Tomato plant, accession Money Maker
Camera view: tilt-top (135 deg); turntable rotation: 30 degrees
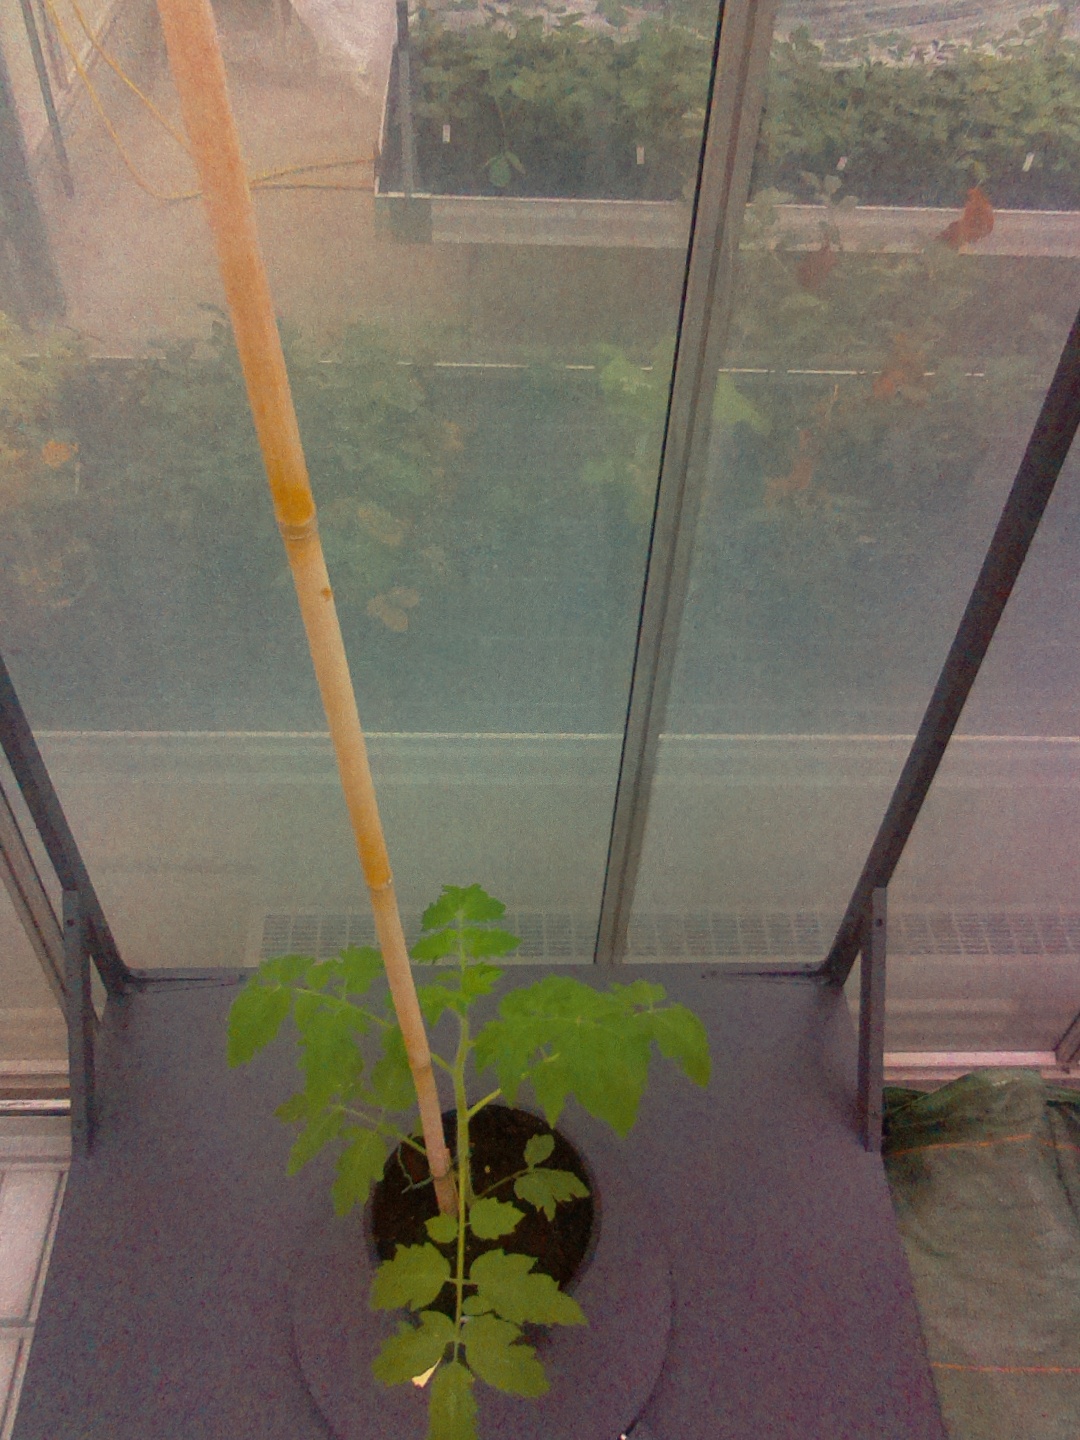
BBCH growth stage 13: 6 of true leaves visible